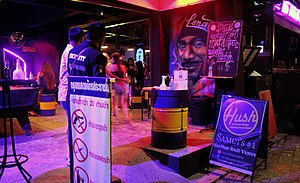
Thailand under coronaviruspandemien / Genåbning af samfundet / 5. fase
Nattelivets gæster skal tjekke ind med Thai Chana app, kontrolleres for kropstemperatur og afspritte hænder.
Thailand blev økonomisk hårdt ramt af coronavirusepidemien i 2020, hvor turisme stort set ophørte i løbet af marts måned og landet lukkede sine grænser den 26. marts, trods antallet af konstaterede smittede på 1.000 personer, med knap 900 hospitalsindlagte syge og fire dødsfald, på det tidspunkt var relativt lavt i forhold til en befolkning på knap 70 millioner.